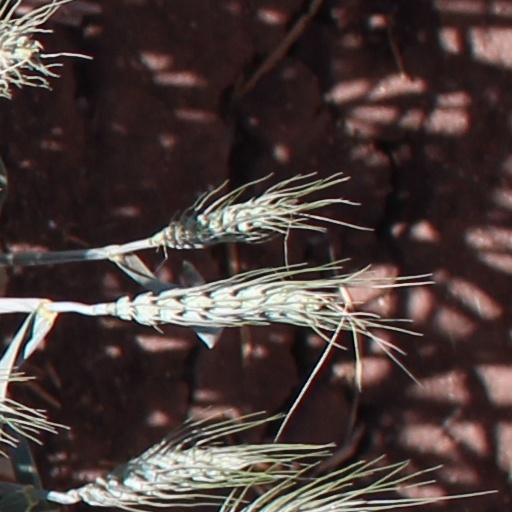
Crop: wheat